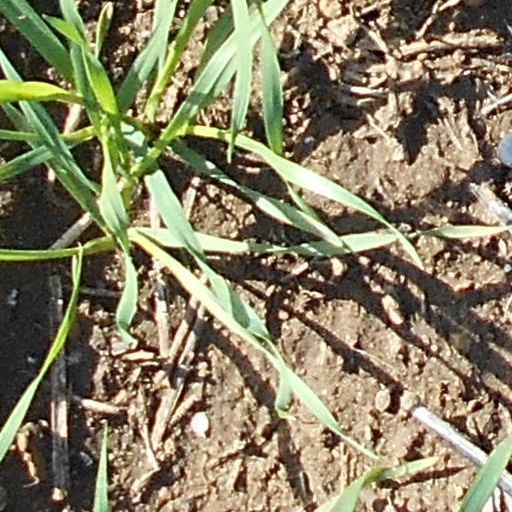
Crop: wheat